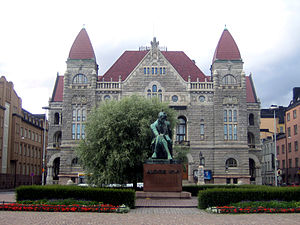
Kluuvi / Billedgalleri
Kluuvi er en bydel i det centrale Helsinki, Finland. Den ligger i Vironniemi-distriktet i det sydlige stordistrikt.